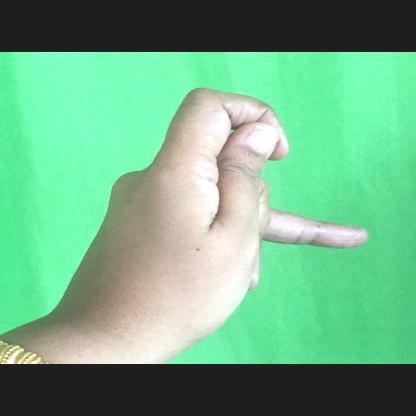
Mudra: Katakamukha